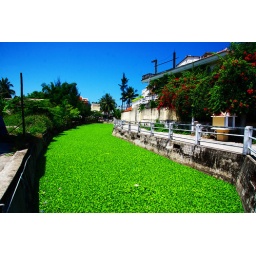
A river covered in vegetation on the road to Hoi An's beach, Hoi An, Vietnam, 2009